Marshall Independent

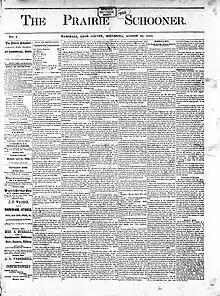
"The Prairie Schooner", Marshall, Minnesota, August 23, 1873

The "Marshall Independent" traces its history back to shortly after the formation of Lyon County in 1878. It has had the following names: